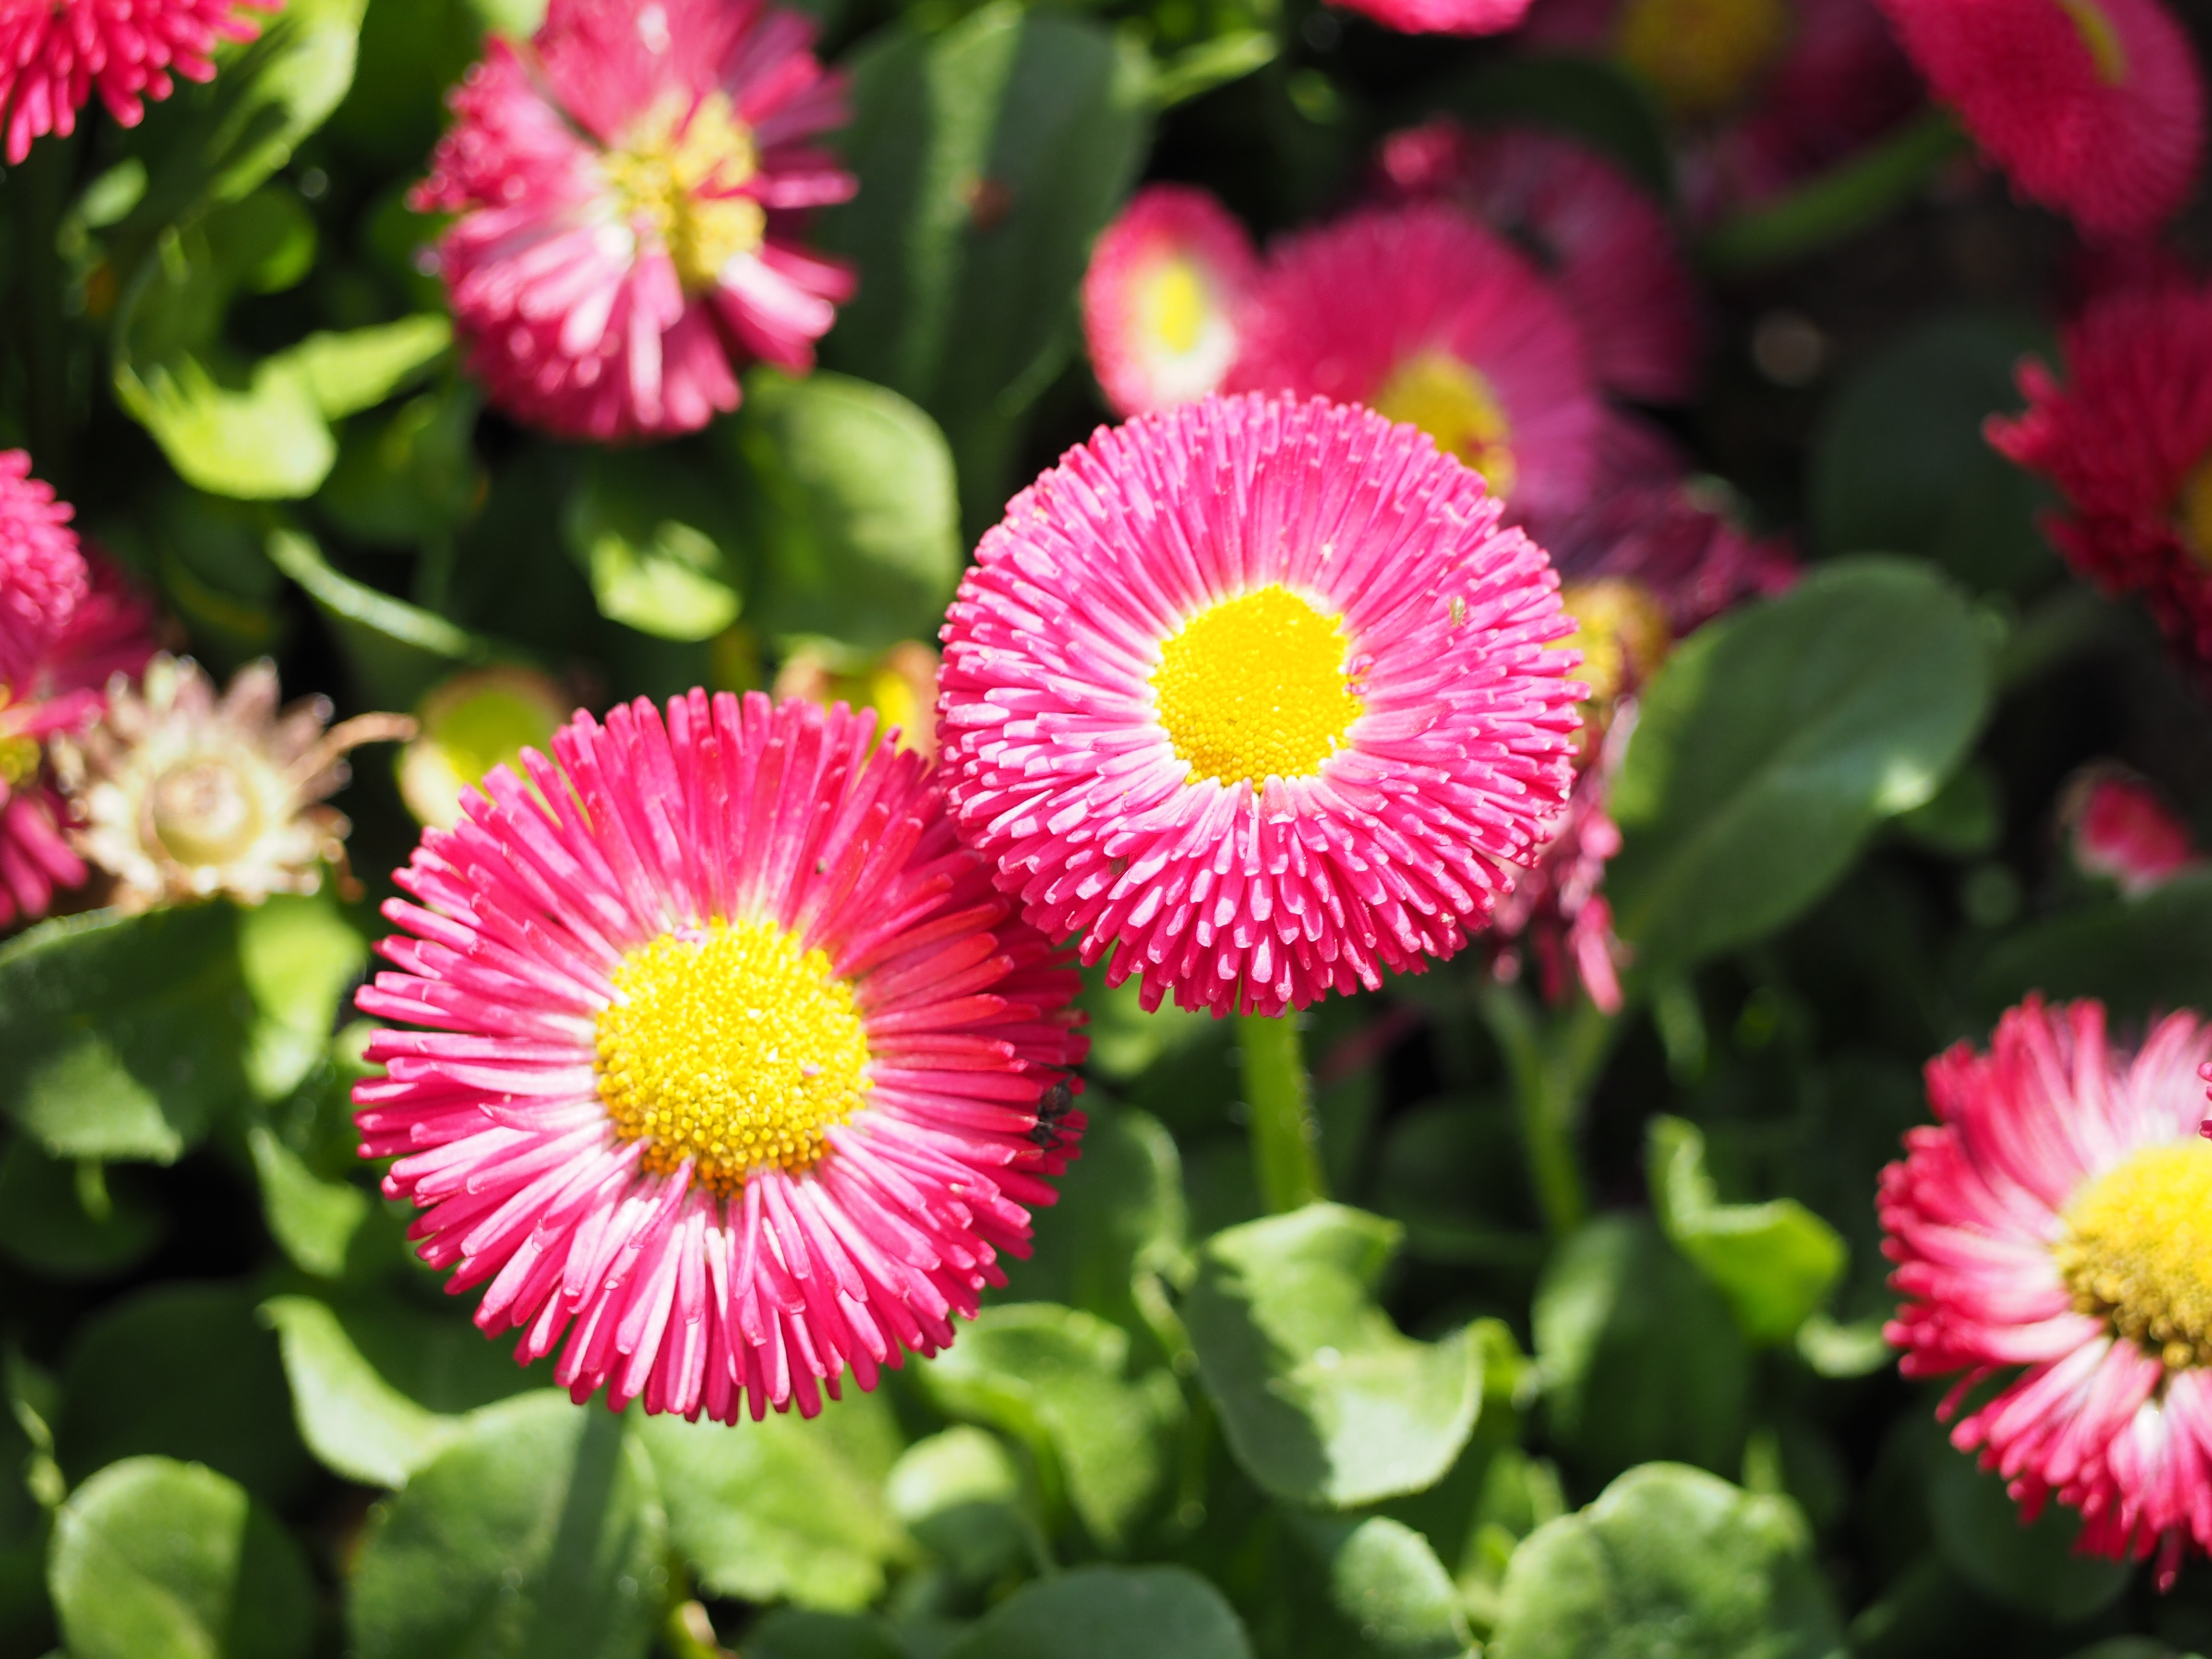
plant, flower, petal, daisy, botany, flora, wildflower, flowers, macro photography, flowering plant, daisy family, annual plant, land plant, dorotheanthus bellidiformis